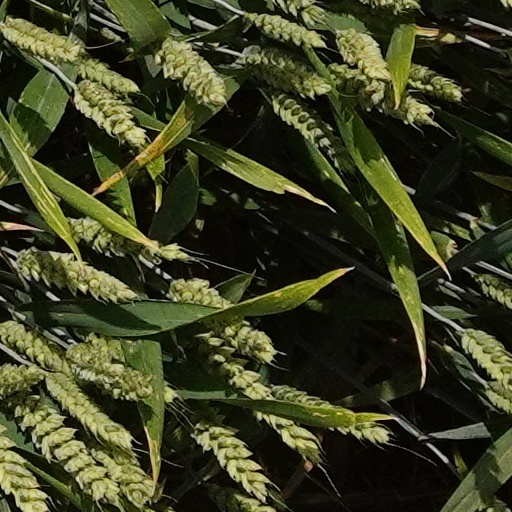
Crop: wheat